George Floyd protests in New York City

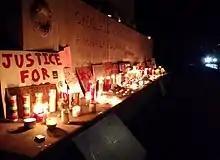
George Floyd–related and Black Lives Matter–themed protest signs and lit candles placed on the base of the Astoria Park War Memorial; the visible portion of the memorial's inscription reads:"GREATER LOVE HATH NO MAN THAN THIS THATA MAN LAY DOWN HIS LIFE FOR HIS FRIENDSERECTED 1926 BY THE PEOPLE OF LONG ISLAND CITY"In the background the glaring headlights of a police cruiser.

On June 1, there were protests in Restoration Plaza in Bedford–Stuyvesant, as well as around Radio City Music Hall, and others blocked traffic on the FDR Drive. In Washington Square Park, Police Chief Terence Monahan kneeled with protesters and addressed the crowd to show solidarity. At nightfall, a peaceful candlelight vigil took place at Astoria Park in Queens.